Eglinton Country Park

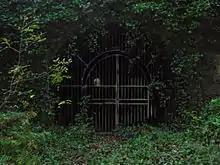
Looking towards the Lady Ha' tunnel entrance from the site of Ladyha Colliery. The other end of the tunnel is visible.

Three chapels may have existed before the reformation, one in the vicinity of Chapelholm, Benslie wood and South Fergushill farm; one at Weirston and the other at Stanecastle gate. A Chapelcroft farm existed near Laigh Moncur, becoming the deer shelter in the Deer Park, now demolished and a Chapel Bridge over the Lugton Water. A John Rankin in 1694 lived at the Eglinton Chapel. The Weirston chapel is said to have been the private chapel of the Montgomerie family, dedicated to Saint Wyssyn. A 16th-century house called Saint Wissing existed on the Irvine High Street near the Bridegate Corner and the lands of Saint Rynzen are recorded near Townhead. The placename 'Ladyha' survives nearby, suggesting the Lady's (saint's) farm. Strachan states that a church of Saint Winin existed at Corsehill in the 7th century. Winin, Winning, Wissing or Wyssyn may be corruptions of the name Uinniau, better known as Saint Ninian.